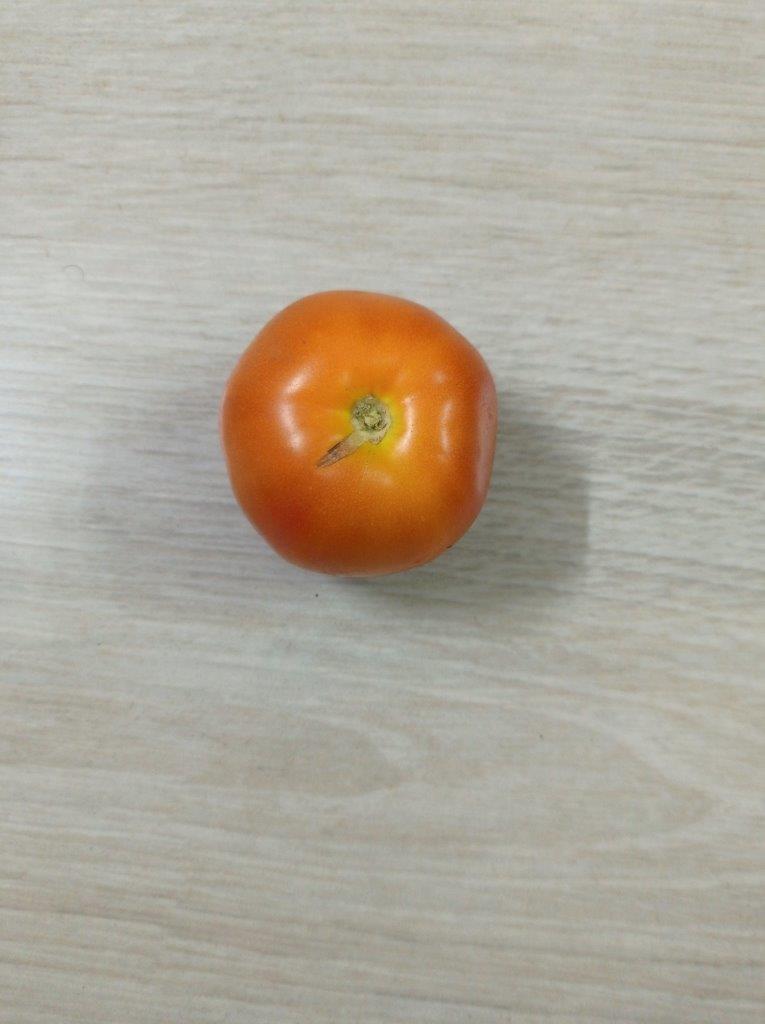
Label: Fresh